Loch Ryan

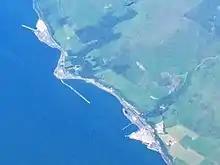
The jetty at Cairnryan, where the Fleet Carriers HMS "Eagle" and HMS "Ark Royal" were dismantled.

Following their withdrawal from service in 1972 and 1979 respectively, both HMS "Eagle" and HMS "Ark Royal" were taken to Cairnryan in order to be scrapped.